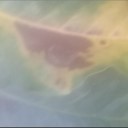
Label: Leaf_rust